Maltese Labour Corps

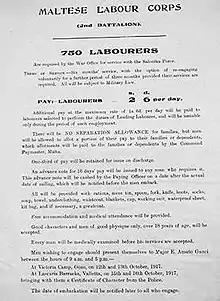
October 1917 poster calling for recruits to form the 2nd battalion

The Maltese Labour Corps (MLC) was a labour unit raised in Malta during the First World War to support the British Army. It comprised two battalions of labourers and stevedores; two companies of cooks, waiters, and servants; and a company of miners. The units served at Gallipoli, Salonika, Italy, and in Turkey (after the armistice). There may have been a further independent labour company that served in Malta. Many of the units' commanding officers were drawn from the King's Own Royal Malta Regiment of Militia. More than 5,000 men served in the corps, with members receiving the British War Medal in bronze. In the course of their service 124 members died, at least one killed in action with many of the remainder dying during the Spanish Flu pandemic of 1918.